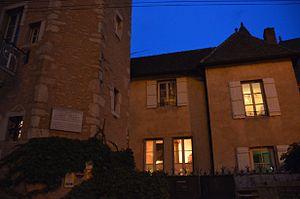
La maison natale d'Albert Thibaudet, à Tournus (Saône-et-Loire, Bourgogne, France).
Albert Thibaudet, né à Tournus le 1ᵉʳ avril 1874 et mort à Genève le 16 avril 1936, est un critique littéraire français très apprécié de l'entre-deux-guerres, qui écrit pour La Nouvelle Revue française de 1912 à sa mort.